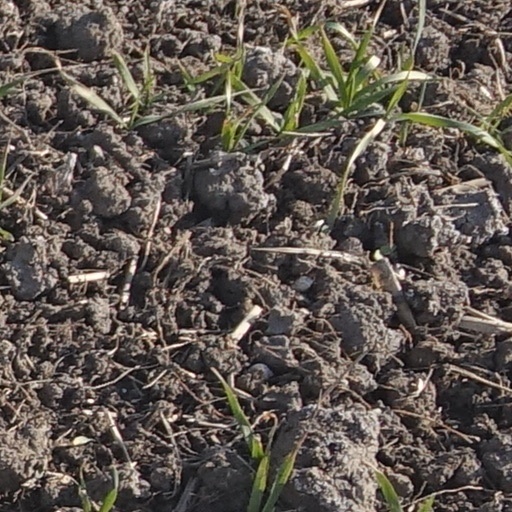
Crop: wheat